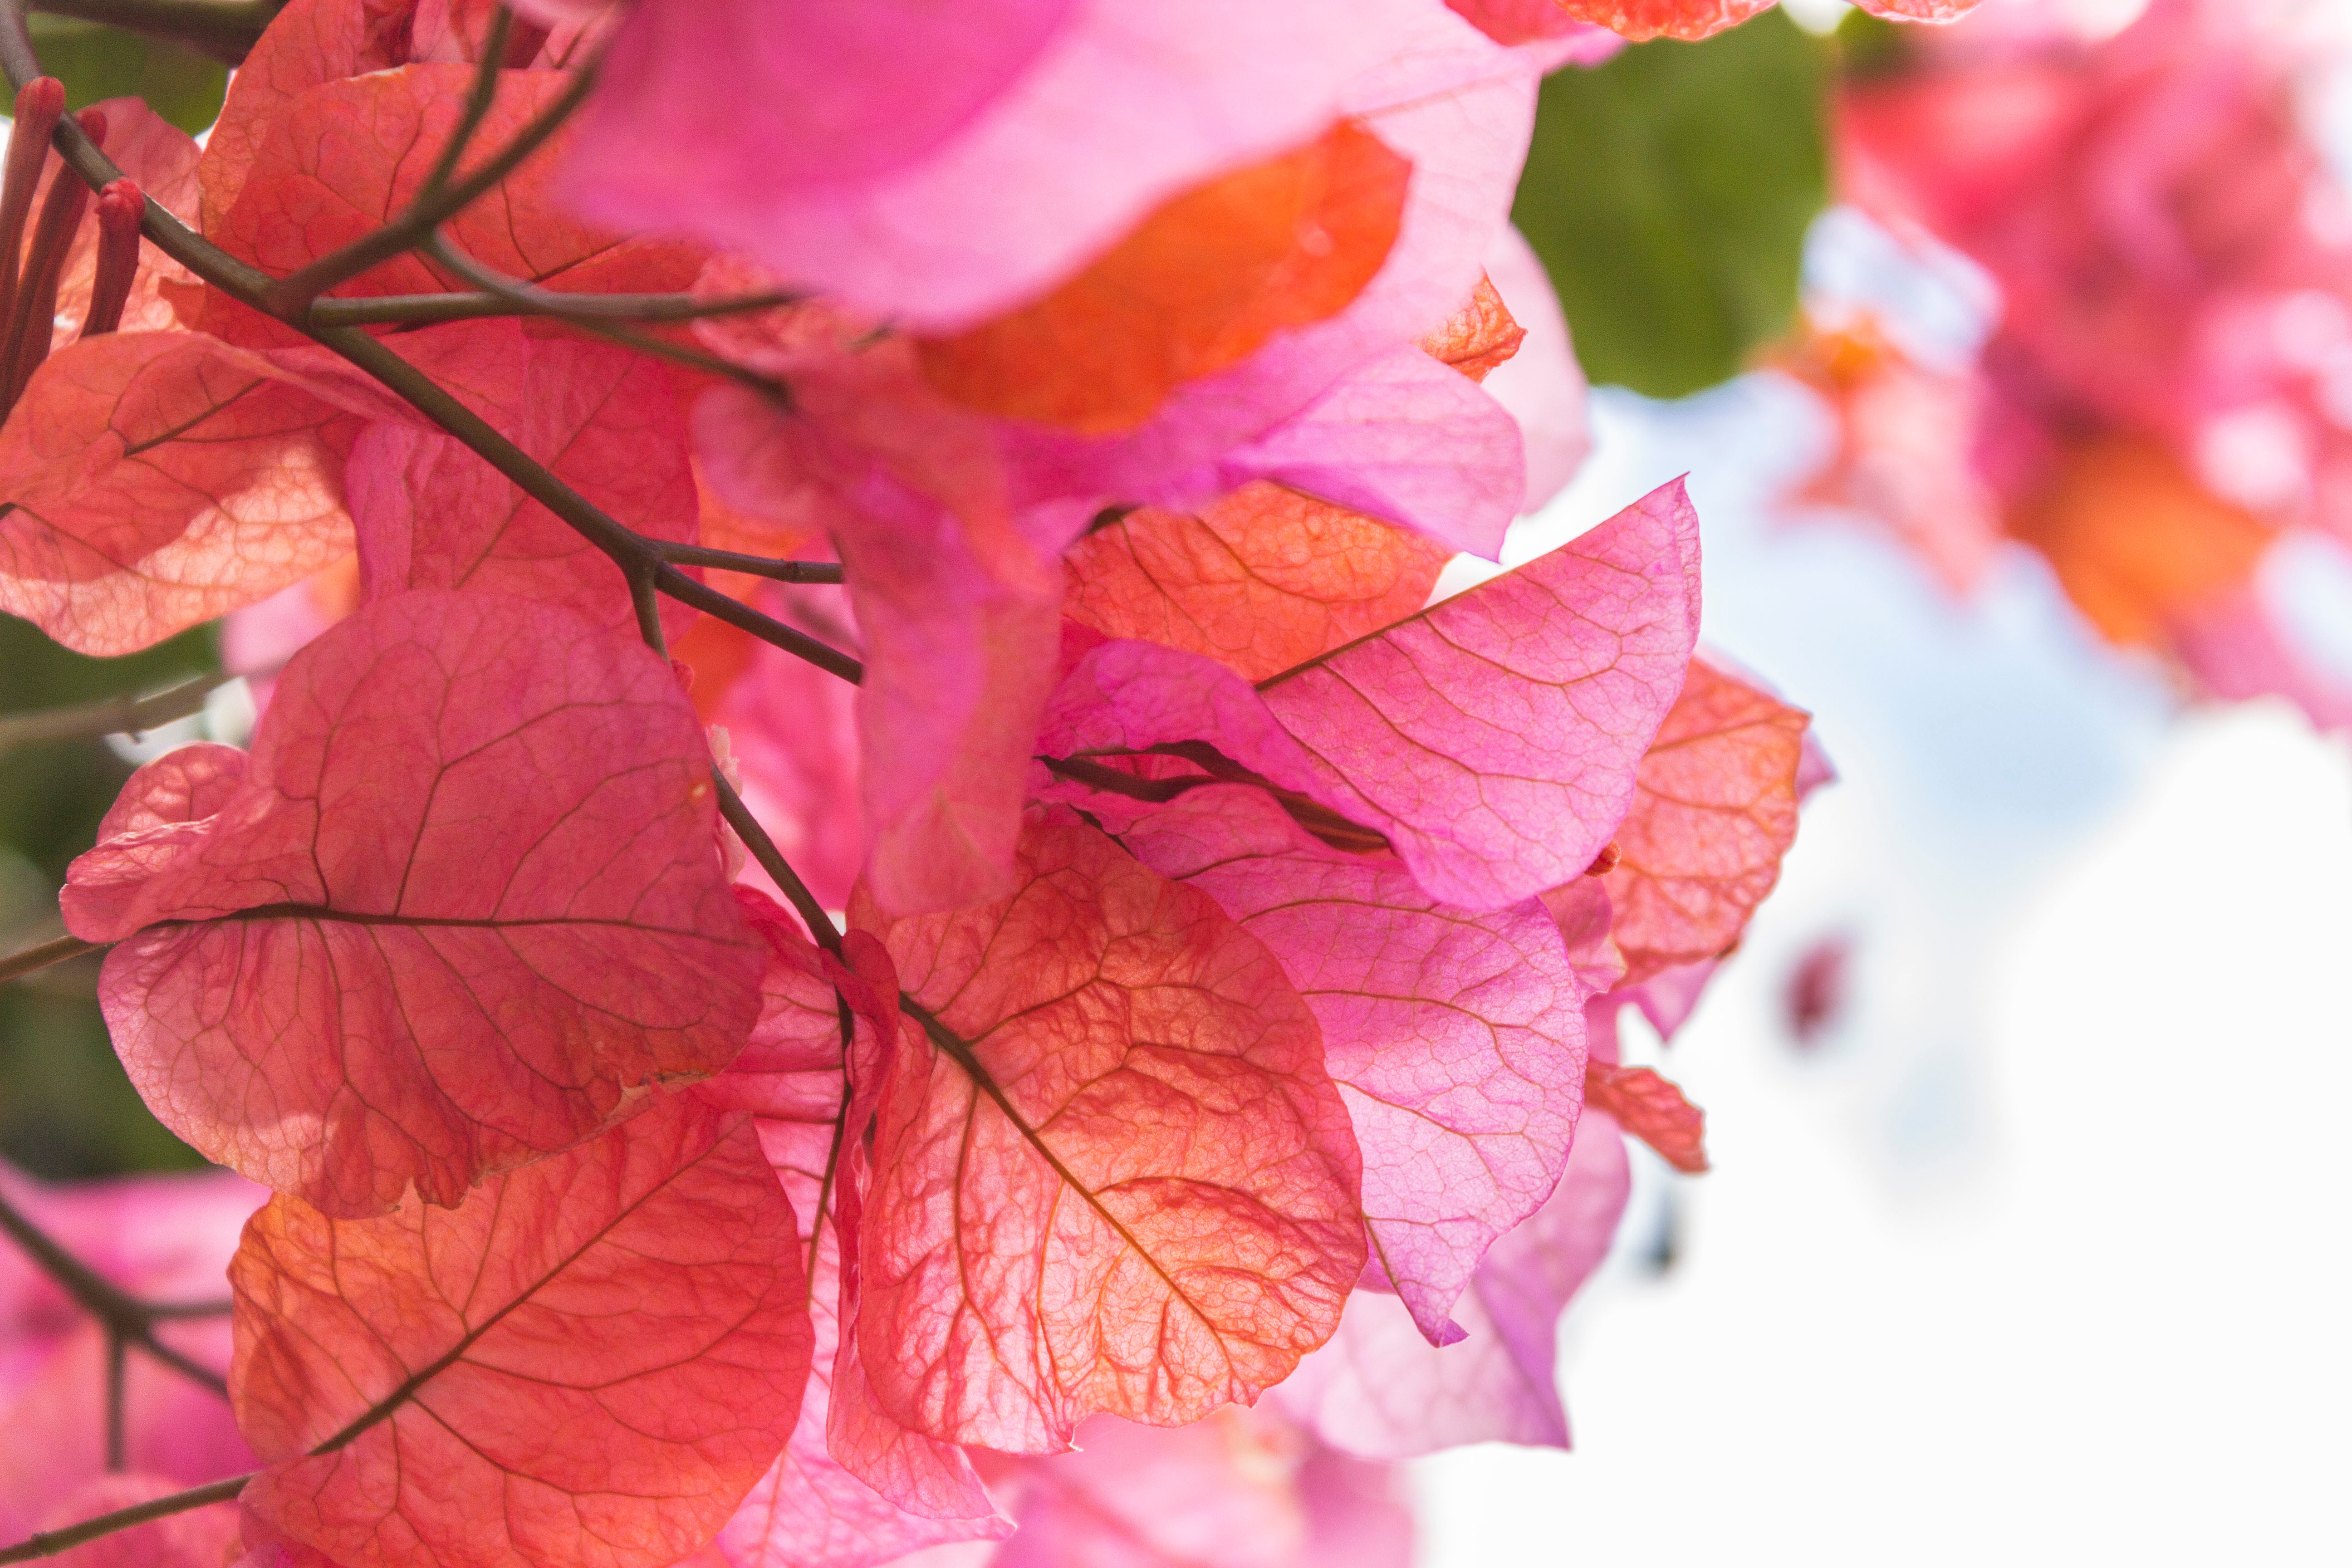
tree, branch, plant, leaf, flower, petal, red, autumn, pink, season, maple leaf, shrub, flowering plant, annual plant, woody plant, land plant